Paddington North (UK Parliament constituency)

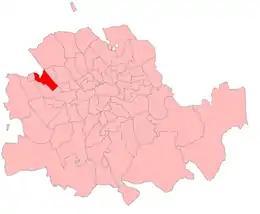
Paddington North in London 1885-1918

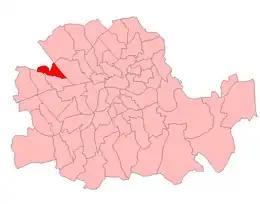
Paddington North in London 1918-1950

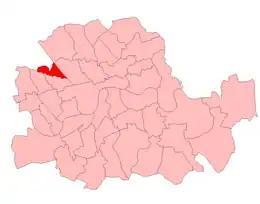
Paddington North in London 1950-1974

The constituency was originally made up by the northern part of Paddington Parish. In the Redistribution of Seats Act 1885 it was defined as the number 2 ward of the Parish. Although Paddington had four wards, they had been drawn up thirty years before, and the number 2 ward had, by the mid-1880s, the majority of the electorate of the parish.